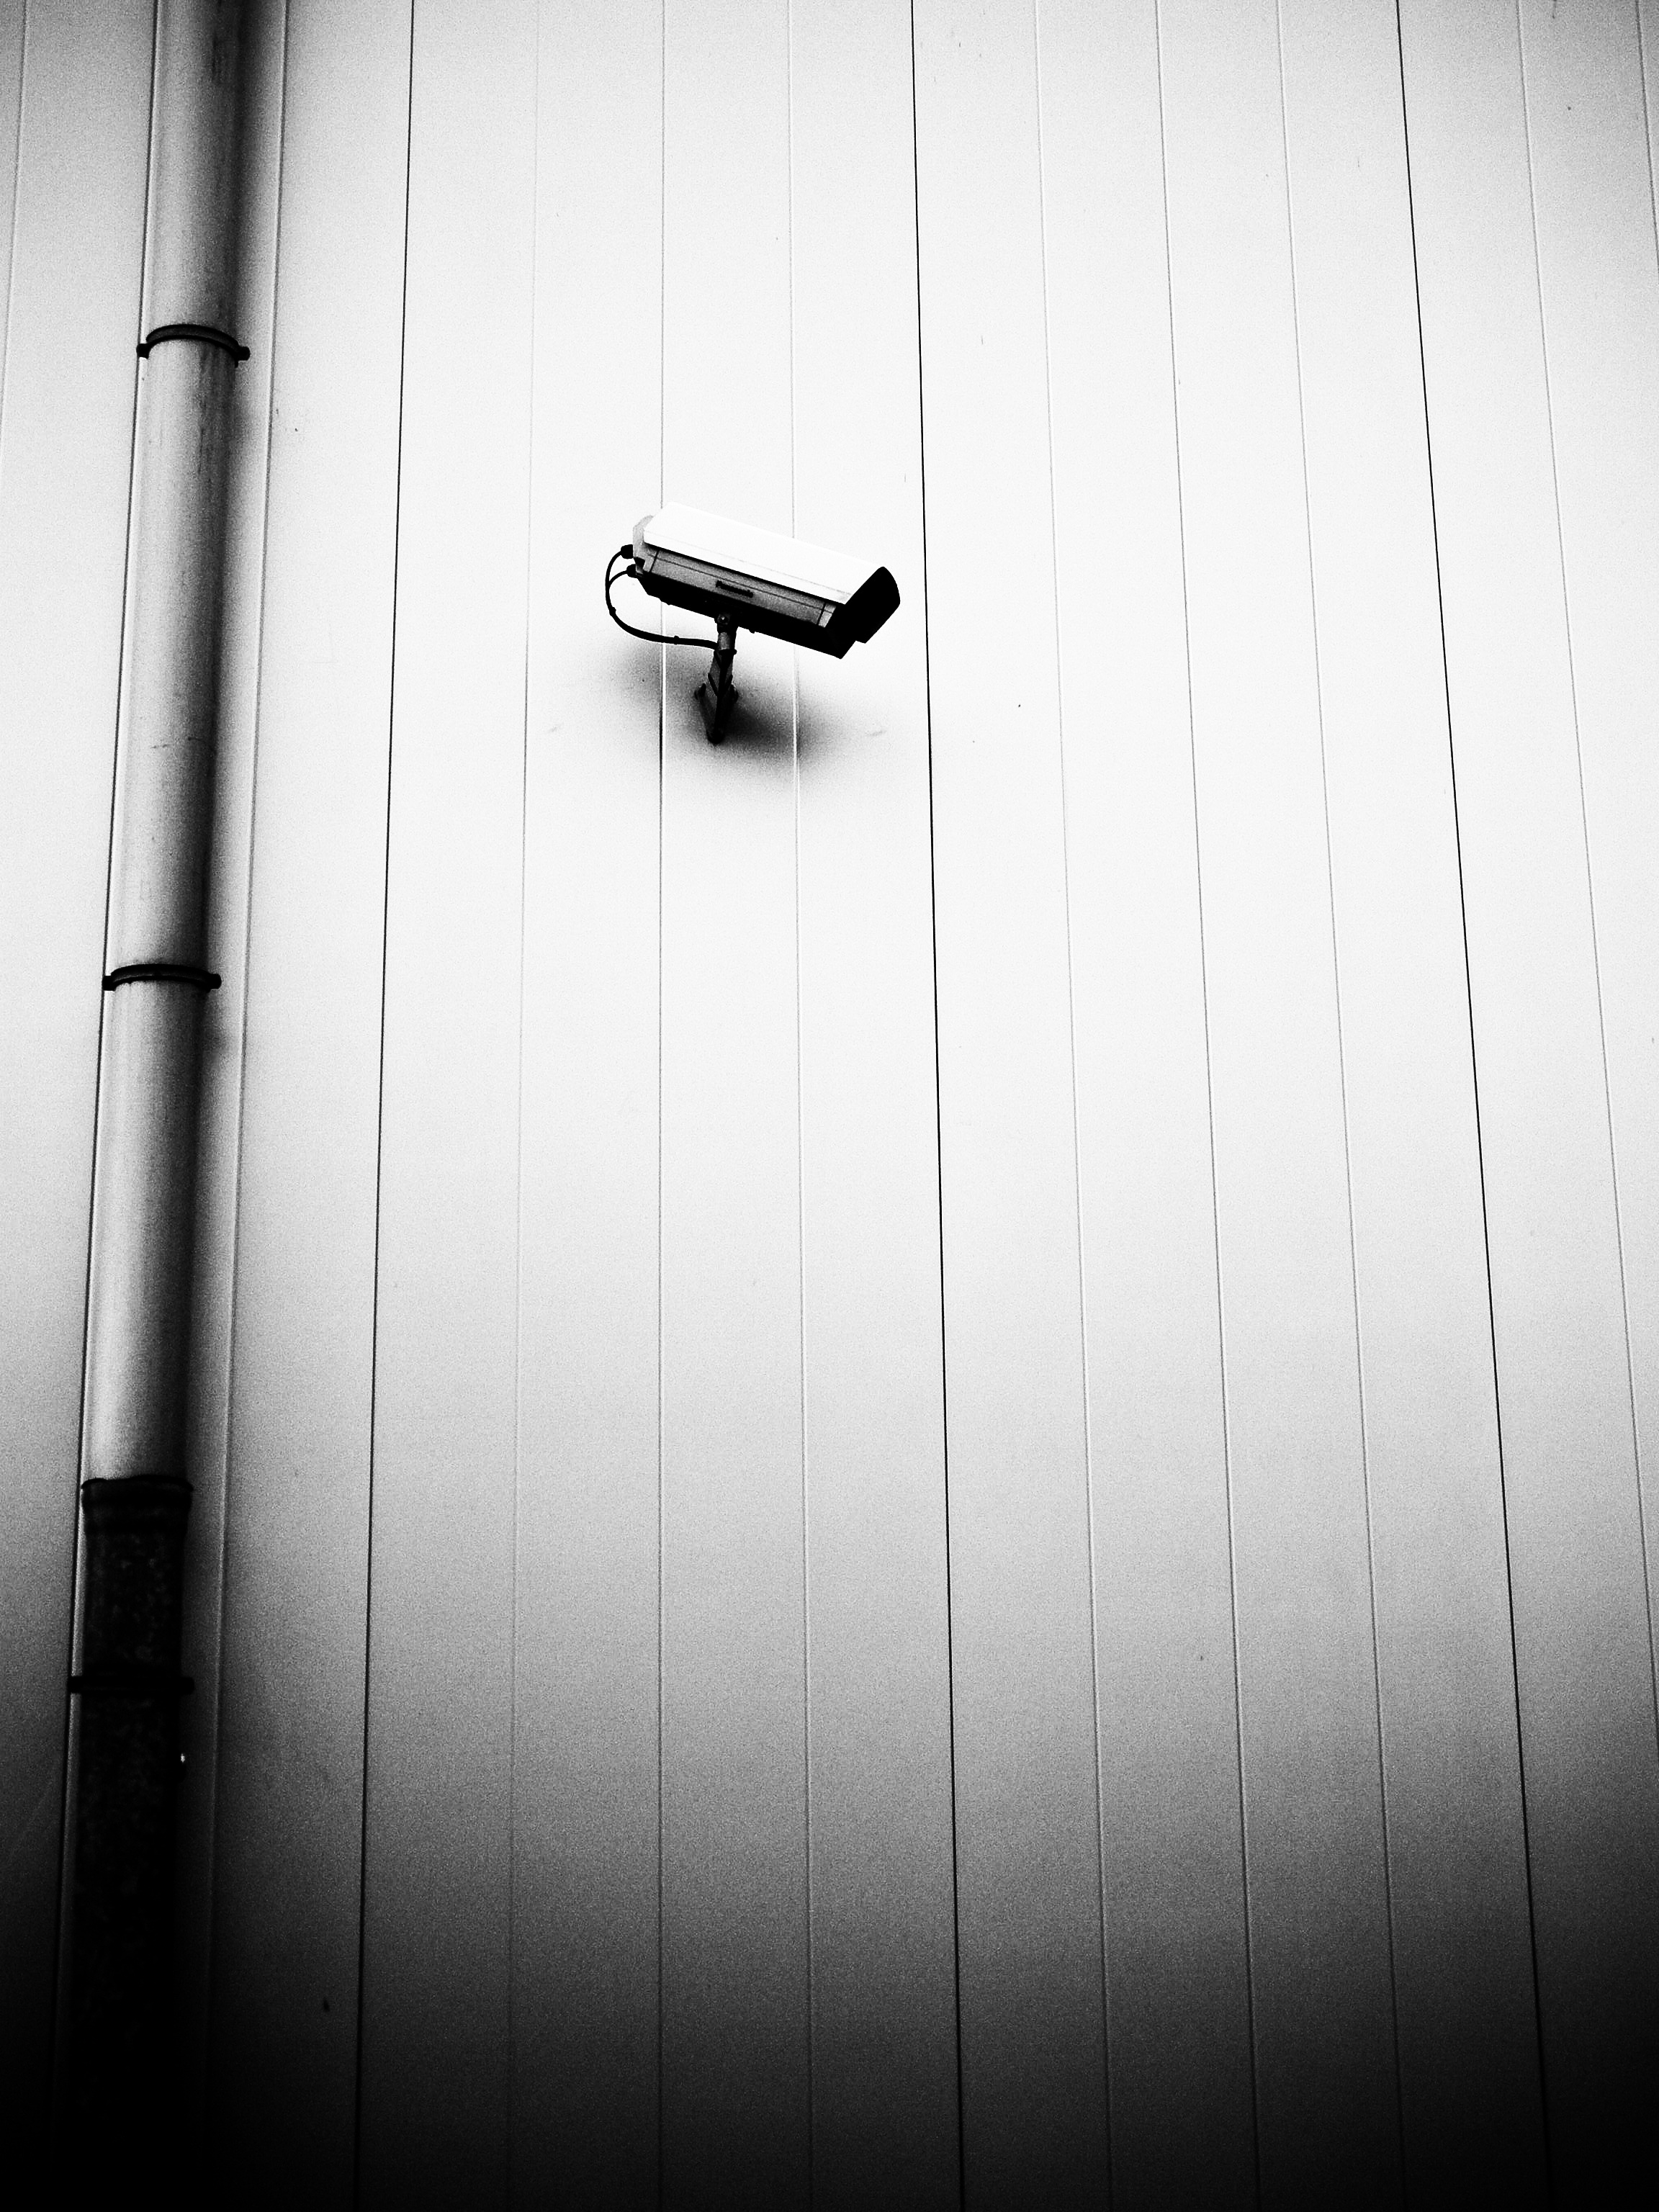
light, black and white, white, camera, line, darkness, black, monochrome, lighting, security, circle, cctv, spy, nsa, security camera, shape, monochrome photography, security system